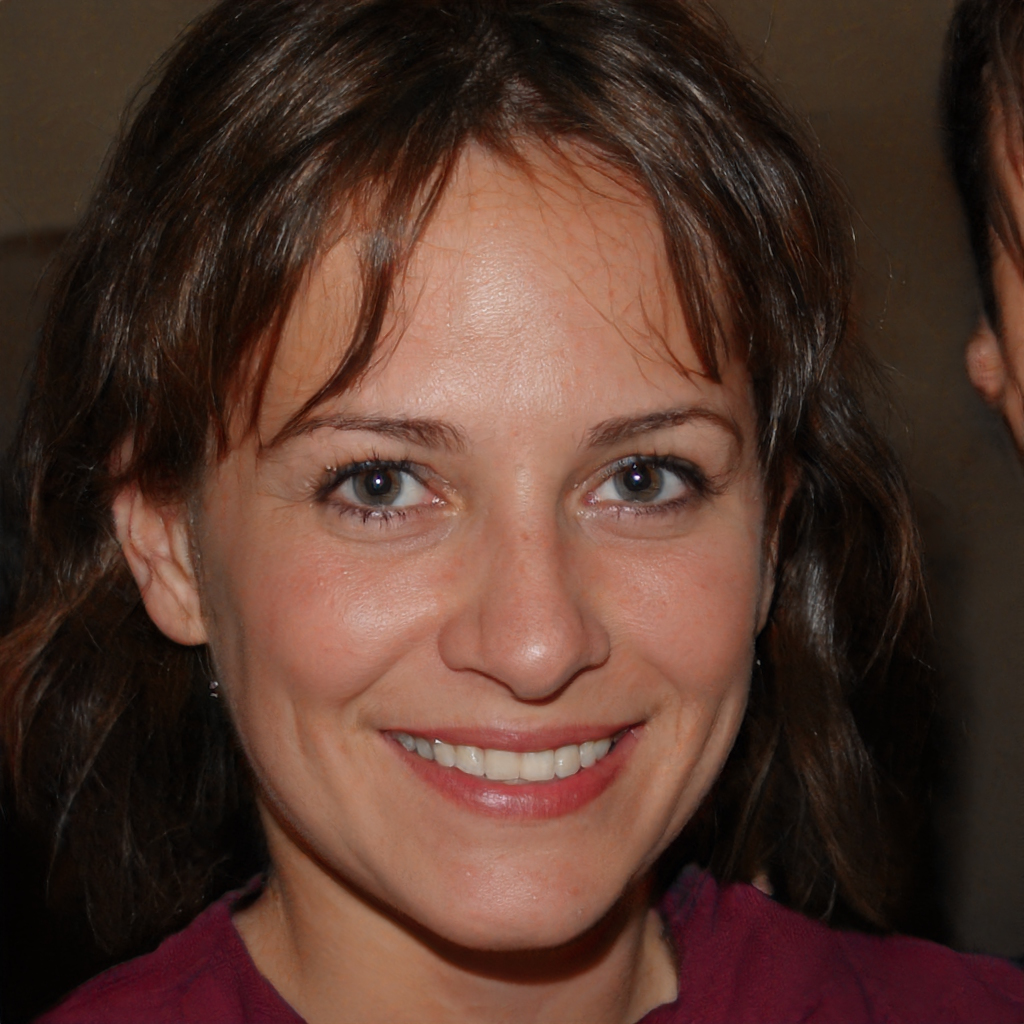
Gender: Female